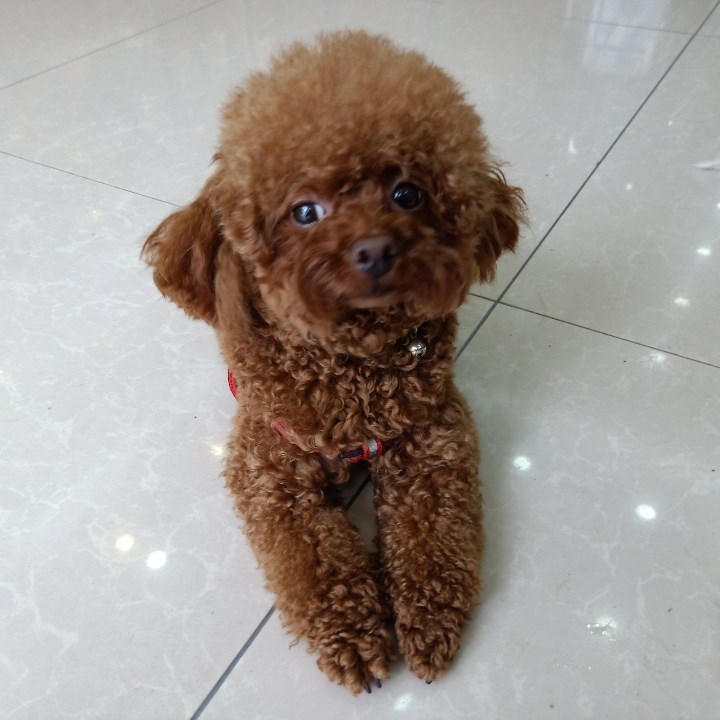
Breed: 2925-n000114-toy_poodle